Keewatin Air

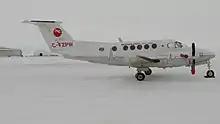
A Beech 200 at Cambridge Bay Airport

Keewatin Air (IATA: FK) is an airline that operates from Winnipeg, Manitoba, Canada. The airline was started by Frank Robert May (who had been a pilot for Lamb Air) and his wife Judy Saxby in 1971, in the Keewatin Region, then part of the Northwest Territories.